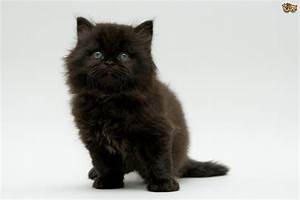
Label: cat